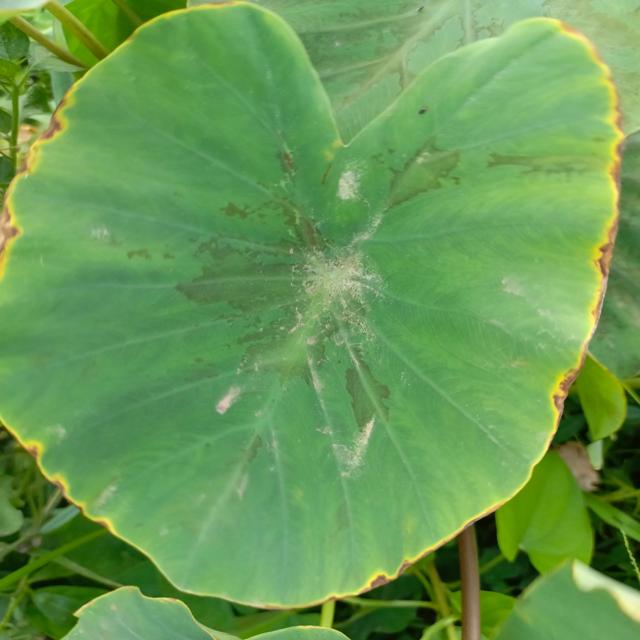
Label: Mid_Blight